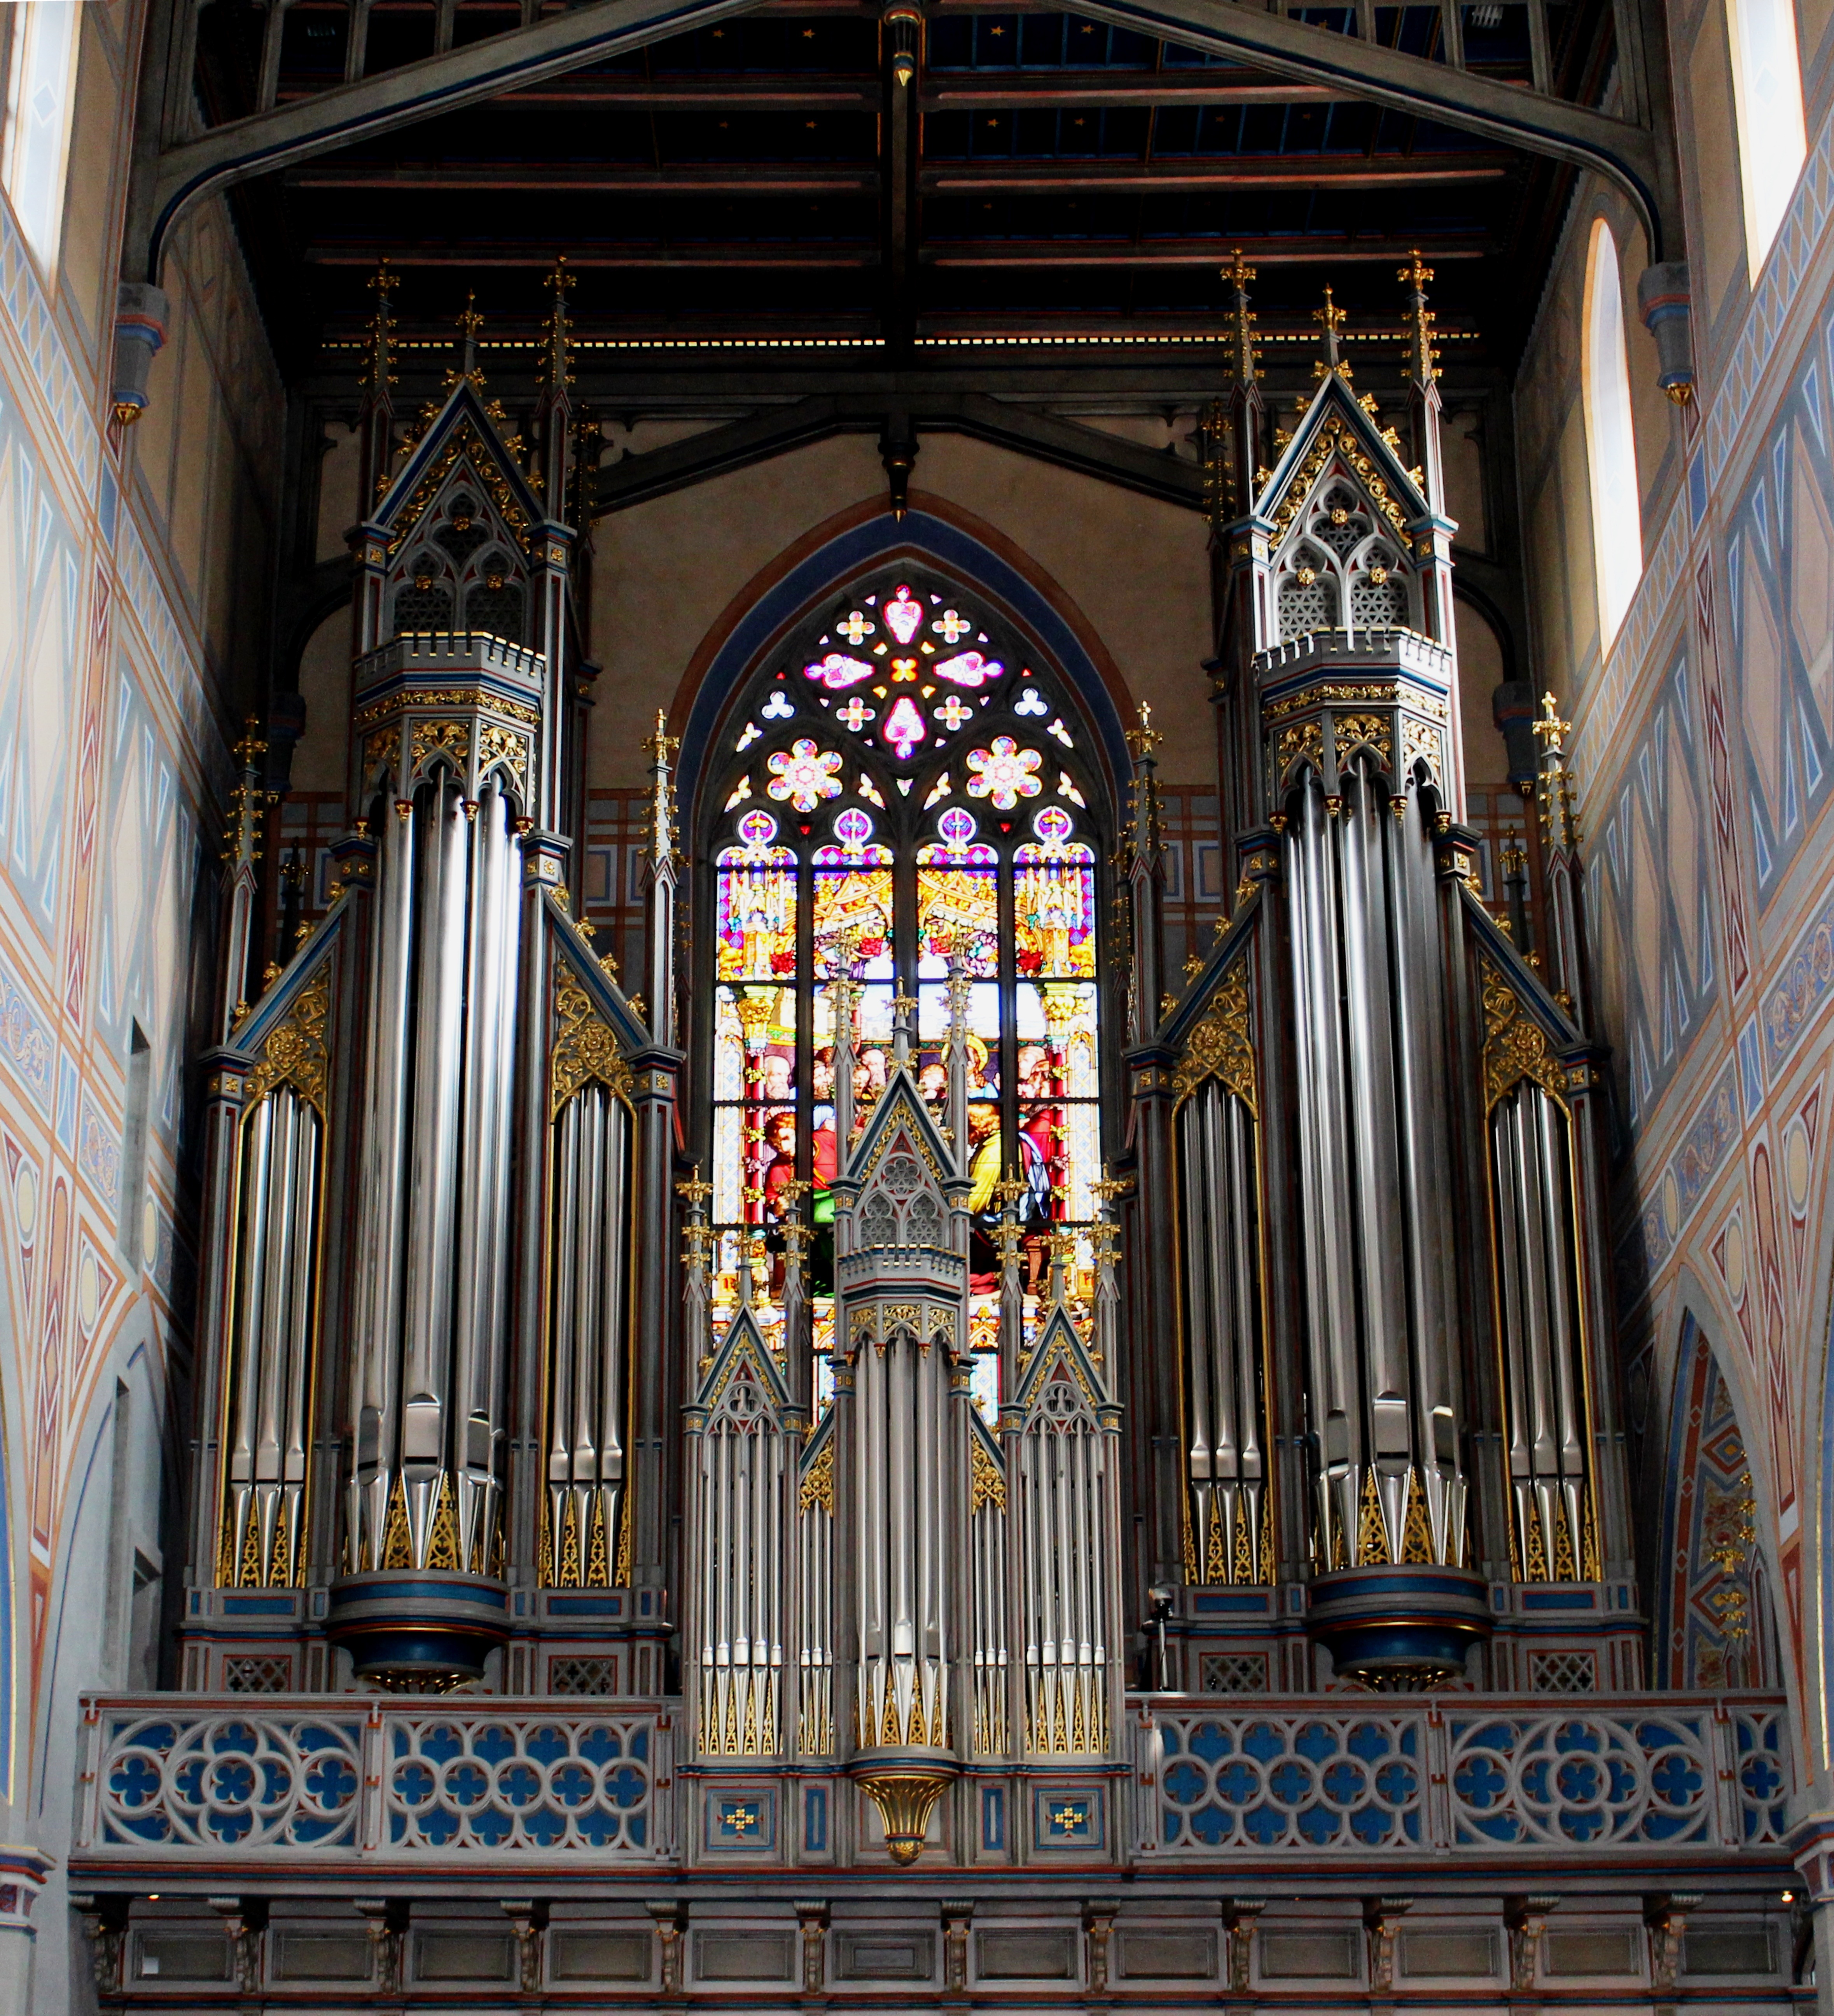
architecture, keyboard, technology, window, facade, church, cathedral, chapel, place of worship, musical instrument, synagogue, organ, basilica, protestant, sacral, wind instrument, organ whistle, st gallen, pipe organ, organ pipe, electronic device, st laurenzen, pillar basilica